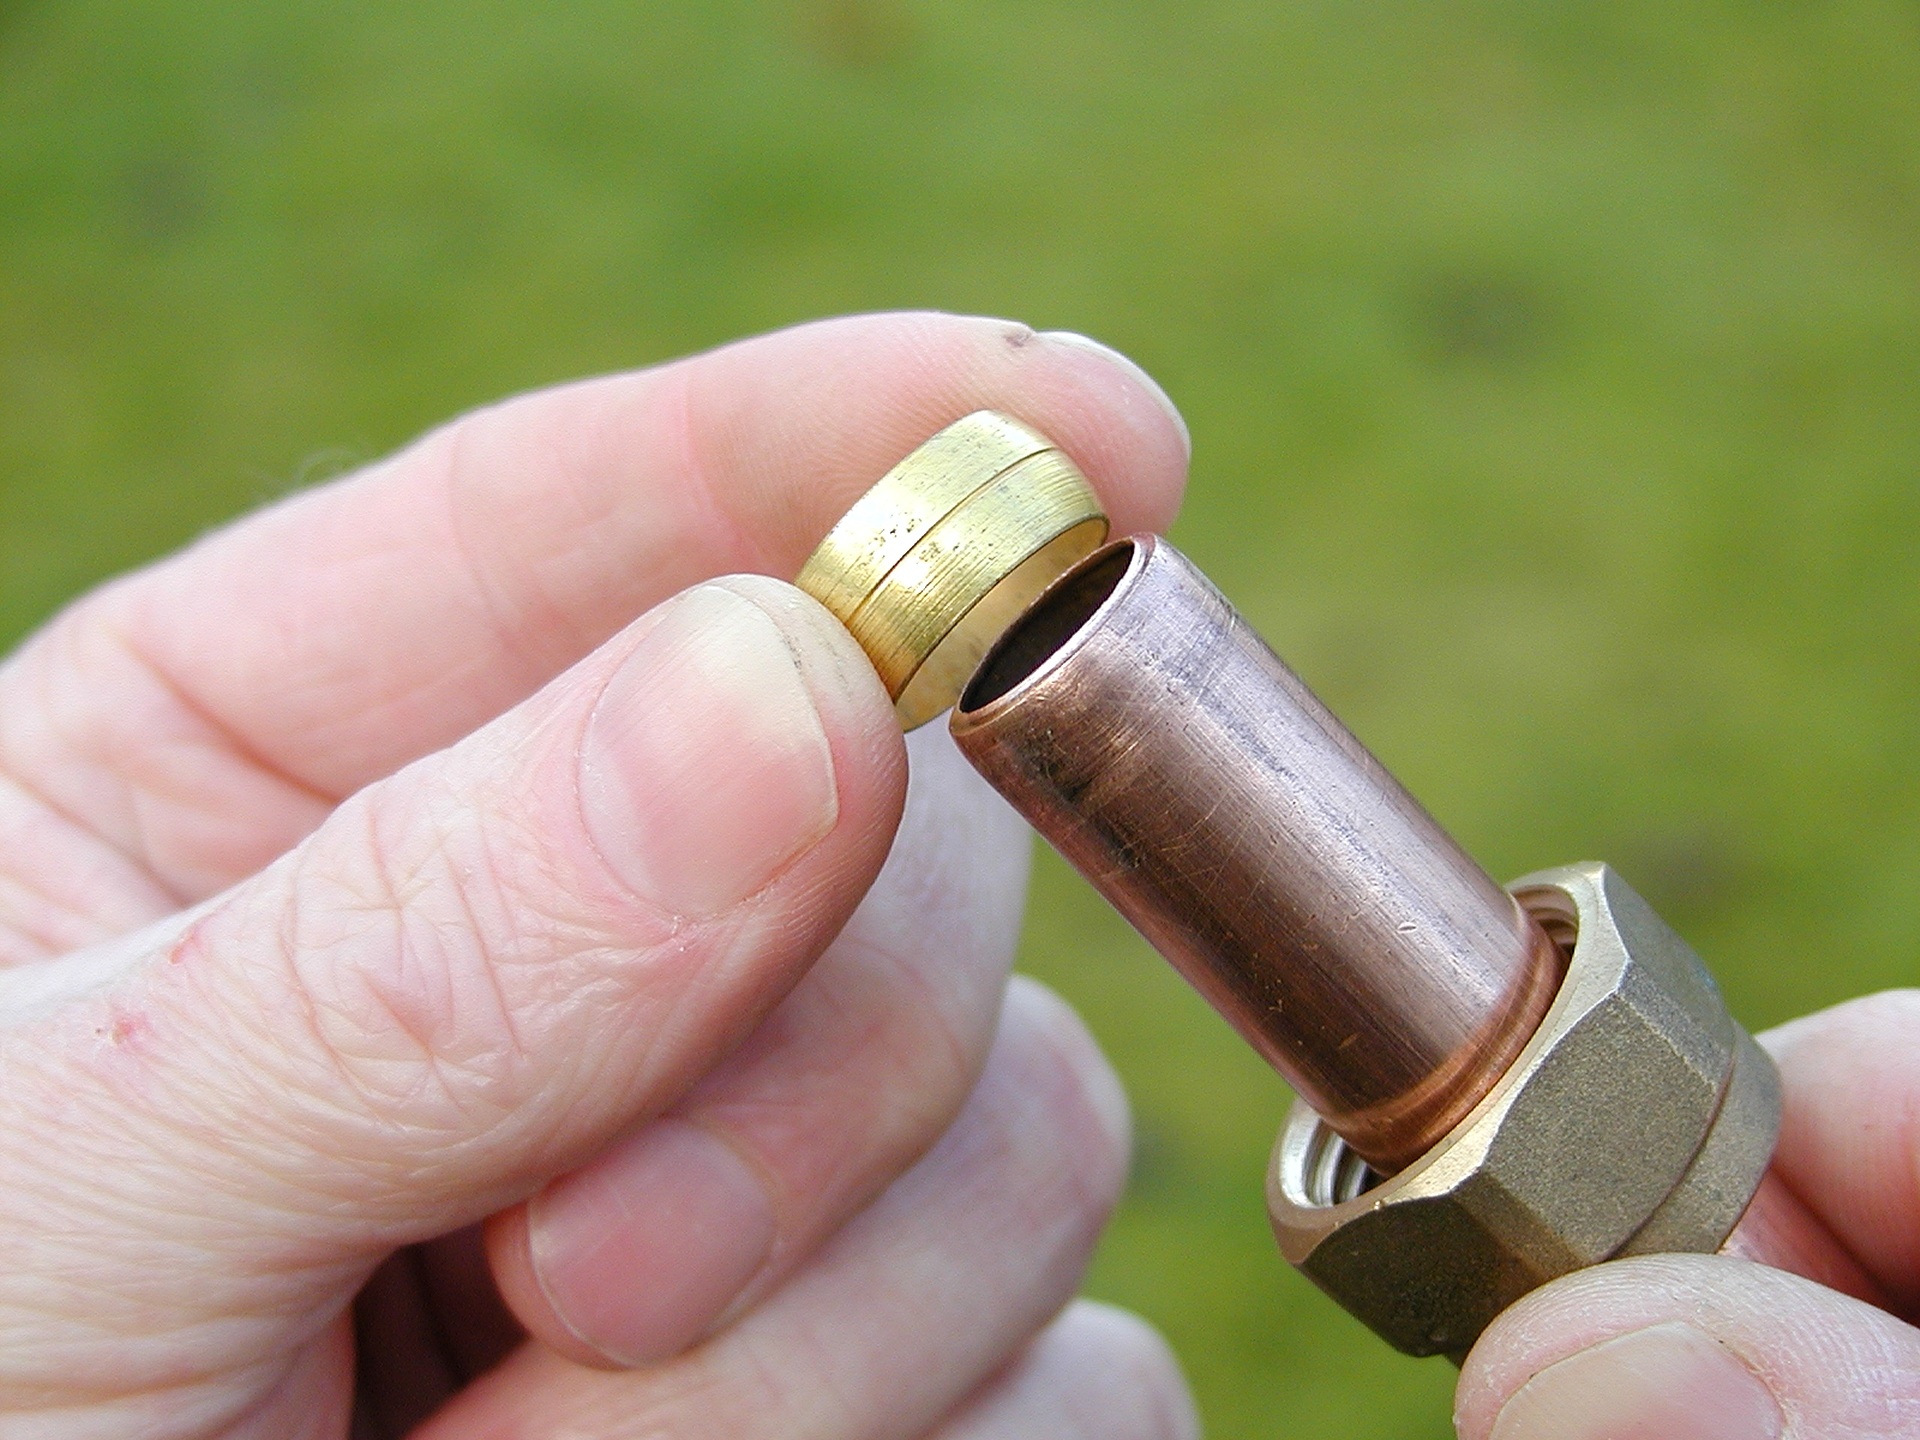
hand, water, tube, home, finger, green, close up, bathroom, brass, pipe, copper, piping, renovation, fitting, plumbing, improvement, plumbing pipes, gun accessory, olive ring